Chicheley Brook

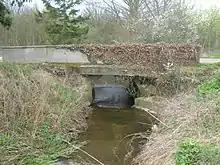
A bridge over Chicheley Brook, just west of North Crawley

Chicheley Brook – formerly known by the alternative name Tickford Brook – is a long river in Buckinghamshire, England, that is a tributary to the River Great Ouse. Located entirely in the City of Milton Keynes, the river rises near the village of Cranfield, flows north-west around North Crawley then turns west before Hardmead; it then follows a southerly course past Chicheley for before resuming its westerly course and flowing into the River Great Ouse near Newport Pagnell.